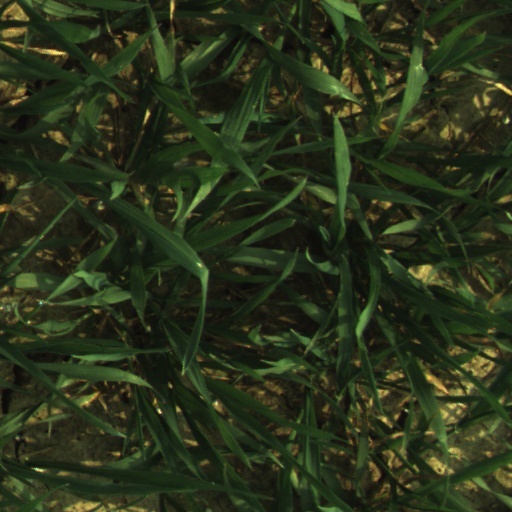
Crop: wheat